Jean-Claude Sikorav

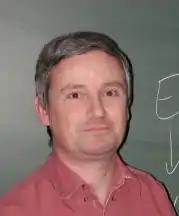
Jean-Claude Sikorav

Jean-Claude Sikorav (born 21 June 1957) is a French mathematician. He is professor at the École normale supérieure de Lyon. He is specialized in symplectic geometry.